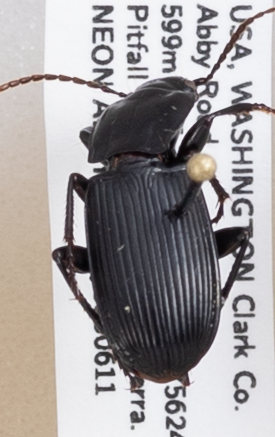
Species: Pterostichus herculaneus
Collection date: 2019-06-11
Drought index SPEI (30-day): -0.572
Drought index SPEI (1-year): -2.09
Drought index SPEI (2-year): -2.09